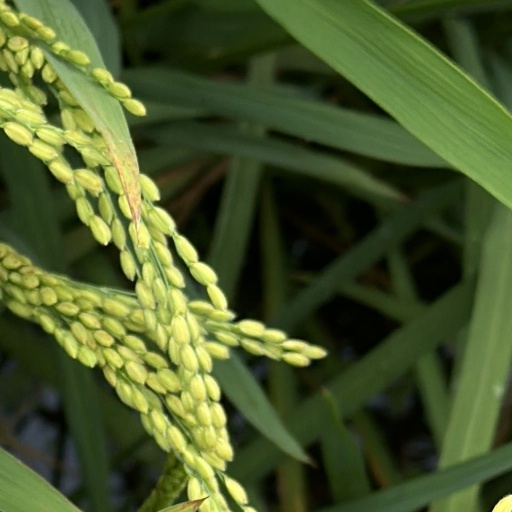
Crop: rice